James Noyes

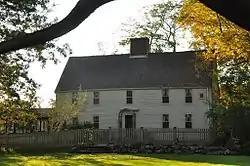
The house at Newbury, Mass. where Thomas Parker and James Noyes dwelt

Rev. James Noyes (born 1608, Wiltshire, England – died 22 October 1656, Newbury, Massachusetts Bay Colony) was an English clergyman who emigrated to Massachusetts. He was a founder of Newbury, Massachusetts.